Agricultural biodiversity

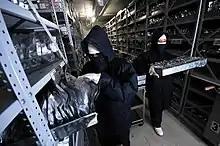
ex situ conservation at a genebank at the International Center for Tropical Agriculture (CIAT), Colombia

"Ex situ" conservation is defined as the “conservation of components of biological diversity outside their natural habitats.” "Ex situ" conservation is the conservation of genetic resources (species, varieties, cultivars, sub-species, landraces etc.) for food and agriculture outside their natural habitat, in a managed environment including: botanical gardens, seedbanks, pollenbanks, field genebanks, cryobank or herbaria. "Ex situ" conservation is considered a relatively reliable way of maintaining genetic diversity, since it is usually preserved over the longer term and is less prone to change. The diversity of much of the world's major crops has been extensively collected and conserved in genebanks. Over 7 million samples are conserved in 1,750 genebanks worldwide. Collections are safety-duplicated as an insurance in case of damage to one genebank. In addition, most globally important collections of annual or seed-bearing crops have a backup in the Svalbard global seed vault.